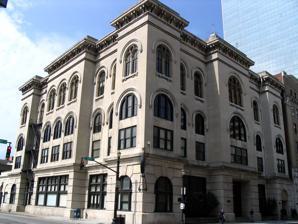
Building: Old United States Customshouse and Post Office and Fireproof Storage Company Warehouse
Country: United States of America
Year built: 1853
United States historic place Old U.S. Customshouse and Post Office and Fireproof Storage Company Warehouse U.S. National Register of Historic Places Southeastern angle Show map of Kentucky Show map of the United States Location 300 W. Liberty St. (original) 300-314 W. Liberty St. (increased) Louisville, Kentucky Coordinates 38°15′9″N 85°45′21″W / 38.25250°N 85.75583°W / 38.25250; -85.75583 Area 0.5 acres (0.20 ha) (original) less than one acre (increase) Built 1853 (original); 1907 (increase) Architect Arthur Loomis (increase) Architectural style Beaux Arts (increase) NRHP reference No. 77000626 (original) 80001612 (increase) Added to NRHP November 23, 1977 (original) May 31, 1980 (increase) The Old U.S. Customshouse and Post Office at 300 West Liberty Street in Louisville, Kentucky was built in 1853.  It served historically as a federal district court , custom house , and post office . It was listed on the National Register of Historic Places in 1977. G. T. Bergmann Korff Brothers map 1858 Warehouse The Fireproof Storage Company Warehouse is a 1907 Beaux Arts style warehouse designed by Arthur Loomis . It is also known as the Chamber of Commerce Building and as the 310 Building . The National Register listing was expanded in 1980 to include the warehouse.  The combined listing, Old U.S. Customshouse and Post Office and Fireproof Storage Company Warehouse , covers 300-314 West Liberty Street. See also List of United States post offices United States Post Office, Court House, and Custom House (Louisville, Kentucky, 1893) References